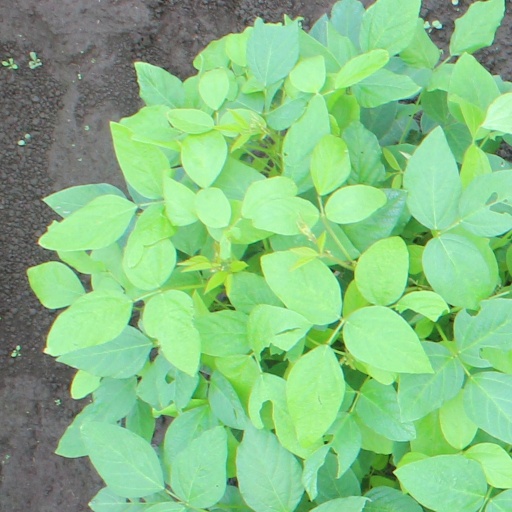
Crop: soybean